Fouling community

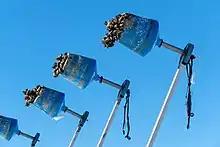
A community of mussels found attached to a dock in Sweden. These manmade structures provide a home for species like mussels, algae, ascidians, and other organisms.

Fouling communities are communities of organisms found on artificial surfaces like the sides of docks, marinas, harbors, and boats. Settlement panels made from a variety of substances have been used to monitor settlement patterns and to examine several community processes (e.g., succession, recruitment, predation, competition, and invasion resistance). These communities are characterized by the presence of a variety of sessile organisms including ascidians, bryozoans, mussels, tube building polychaetes, sea anemones, sponges, barnacles, and more. Common predators on and around fouling communities include small crabs, starfish, fish, limpets, chitons, other gastropods, and a variety of worms.